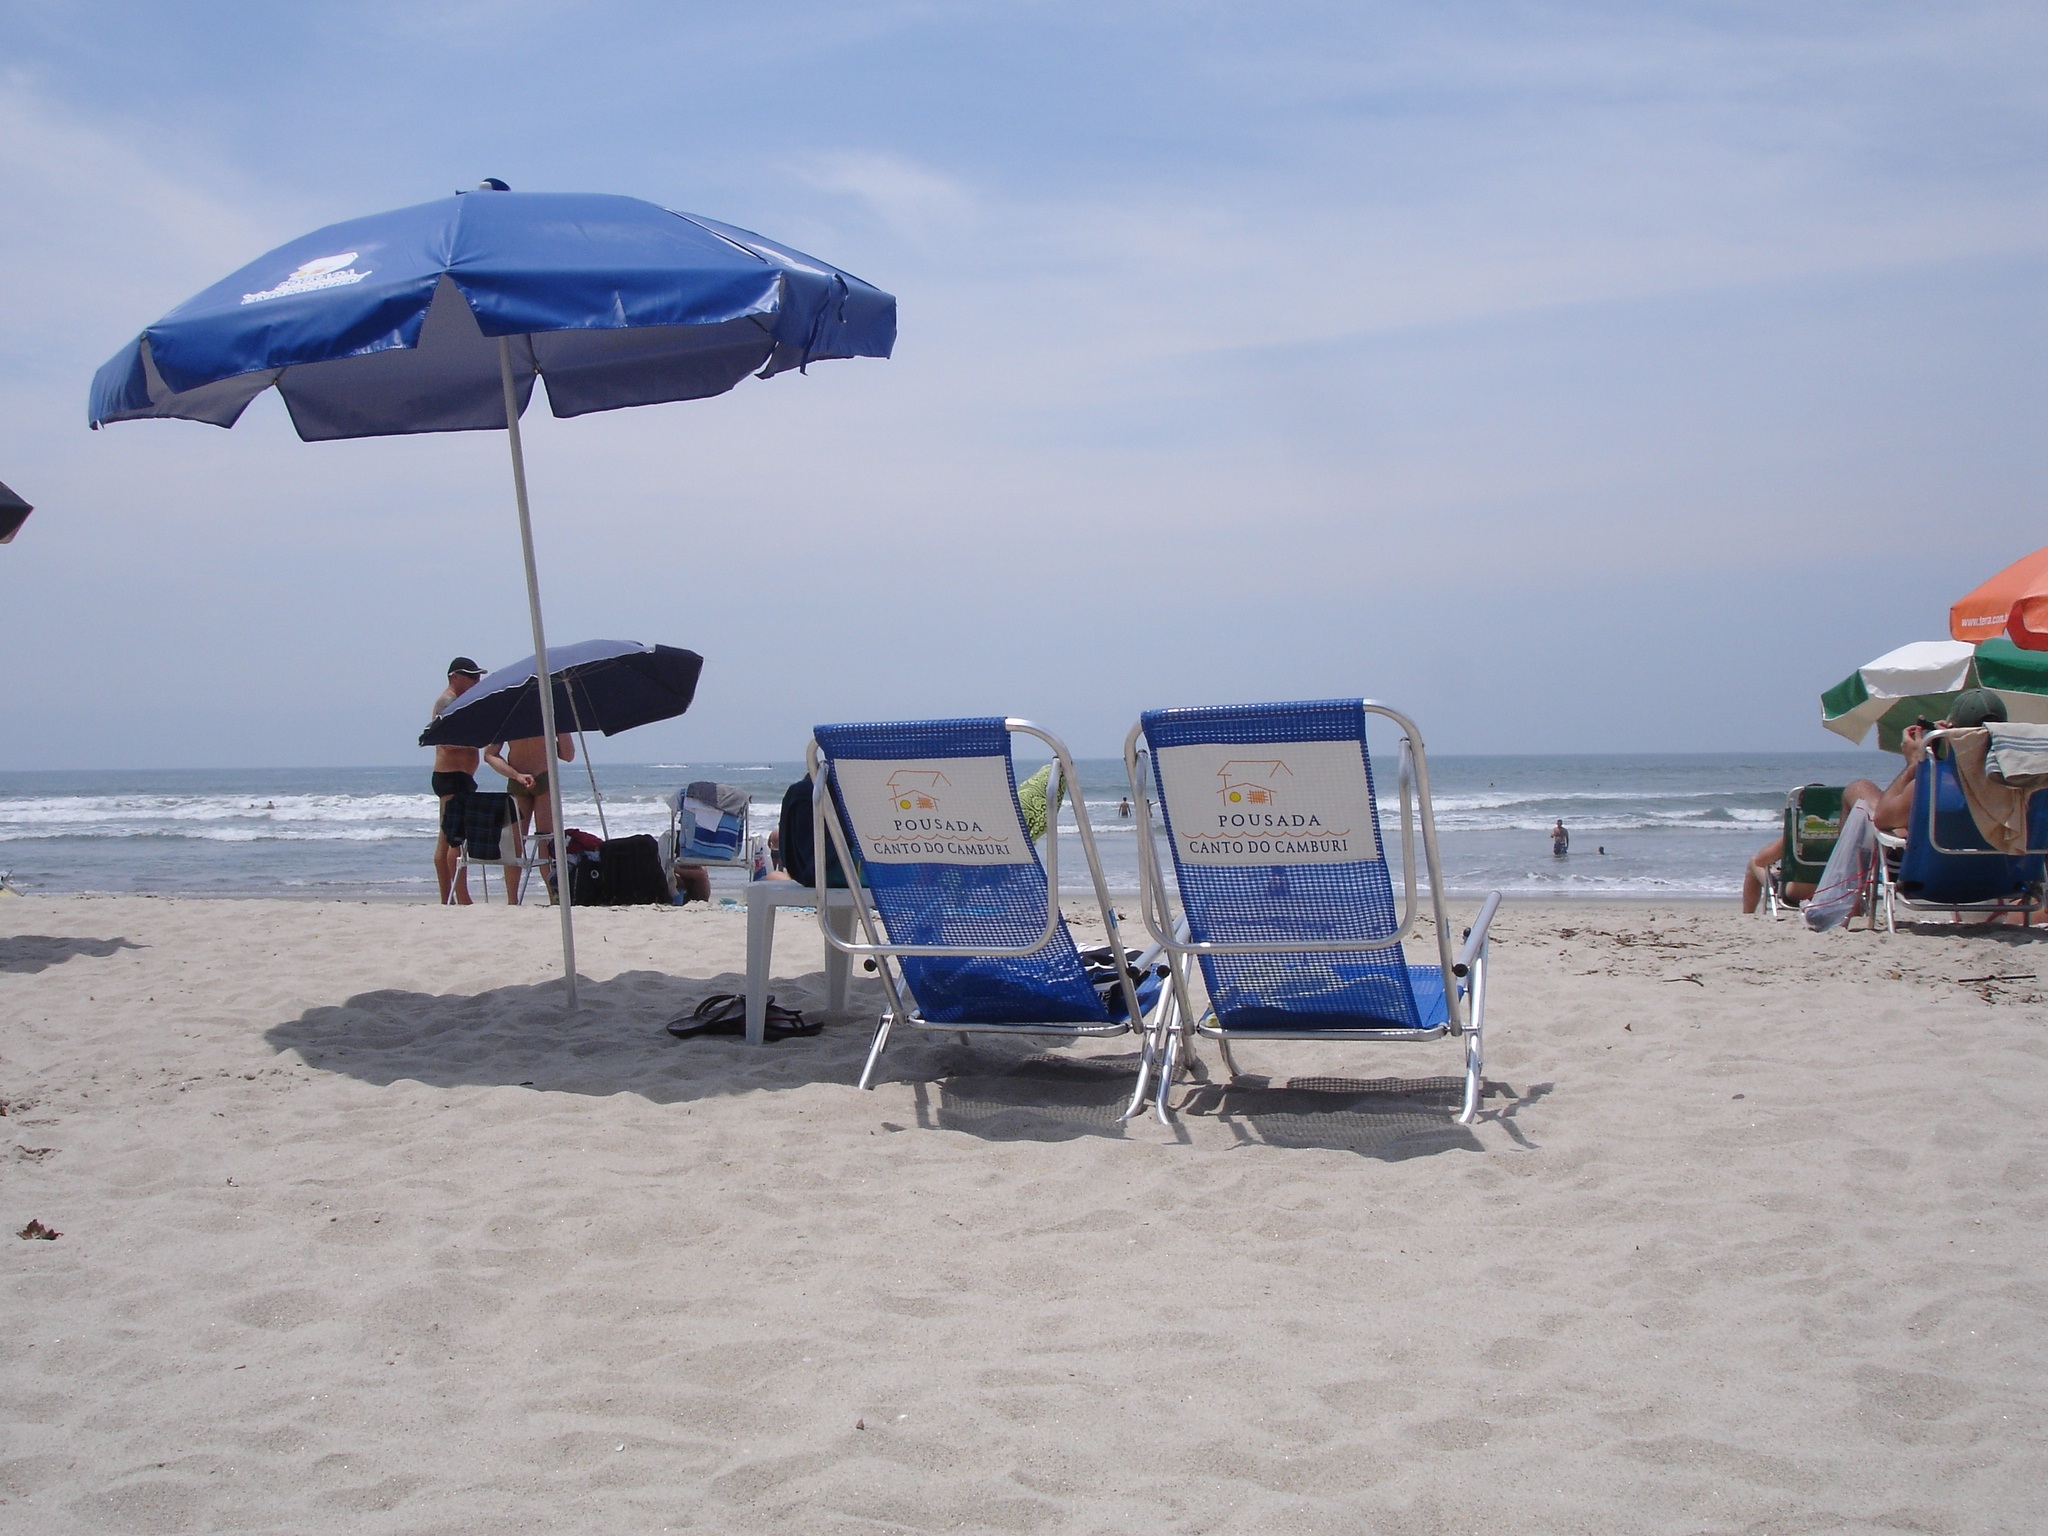
beach, sea, coast, sand, ocean, boat, shore, wind, summer, vacation, vehicle, cottage, umbrella, bay, island, rest, body of water, deck chair, sol, caribbean, cape